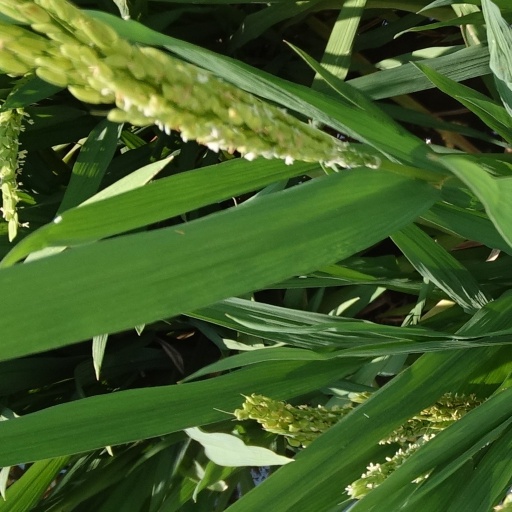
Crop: rice